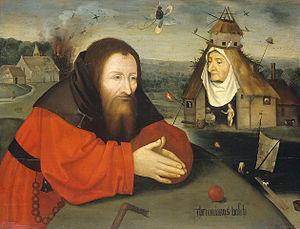
Jheronimus van Aken [ɦijeːˈroːnimʏs fɑn 'aːkə], dit Jérôme Bosch, ou Jheronimus Bosch [bɔs], né vers 1450 à Bois-le-Duc et mort en août 1516 dans la même ville, est un peintre néerlandais, du mouvement des primitifs flamands.